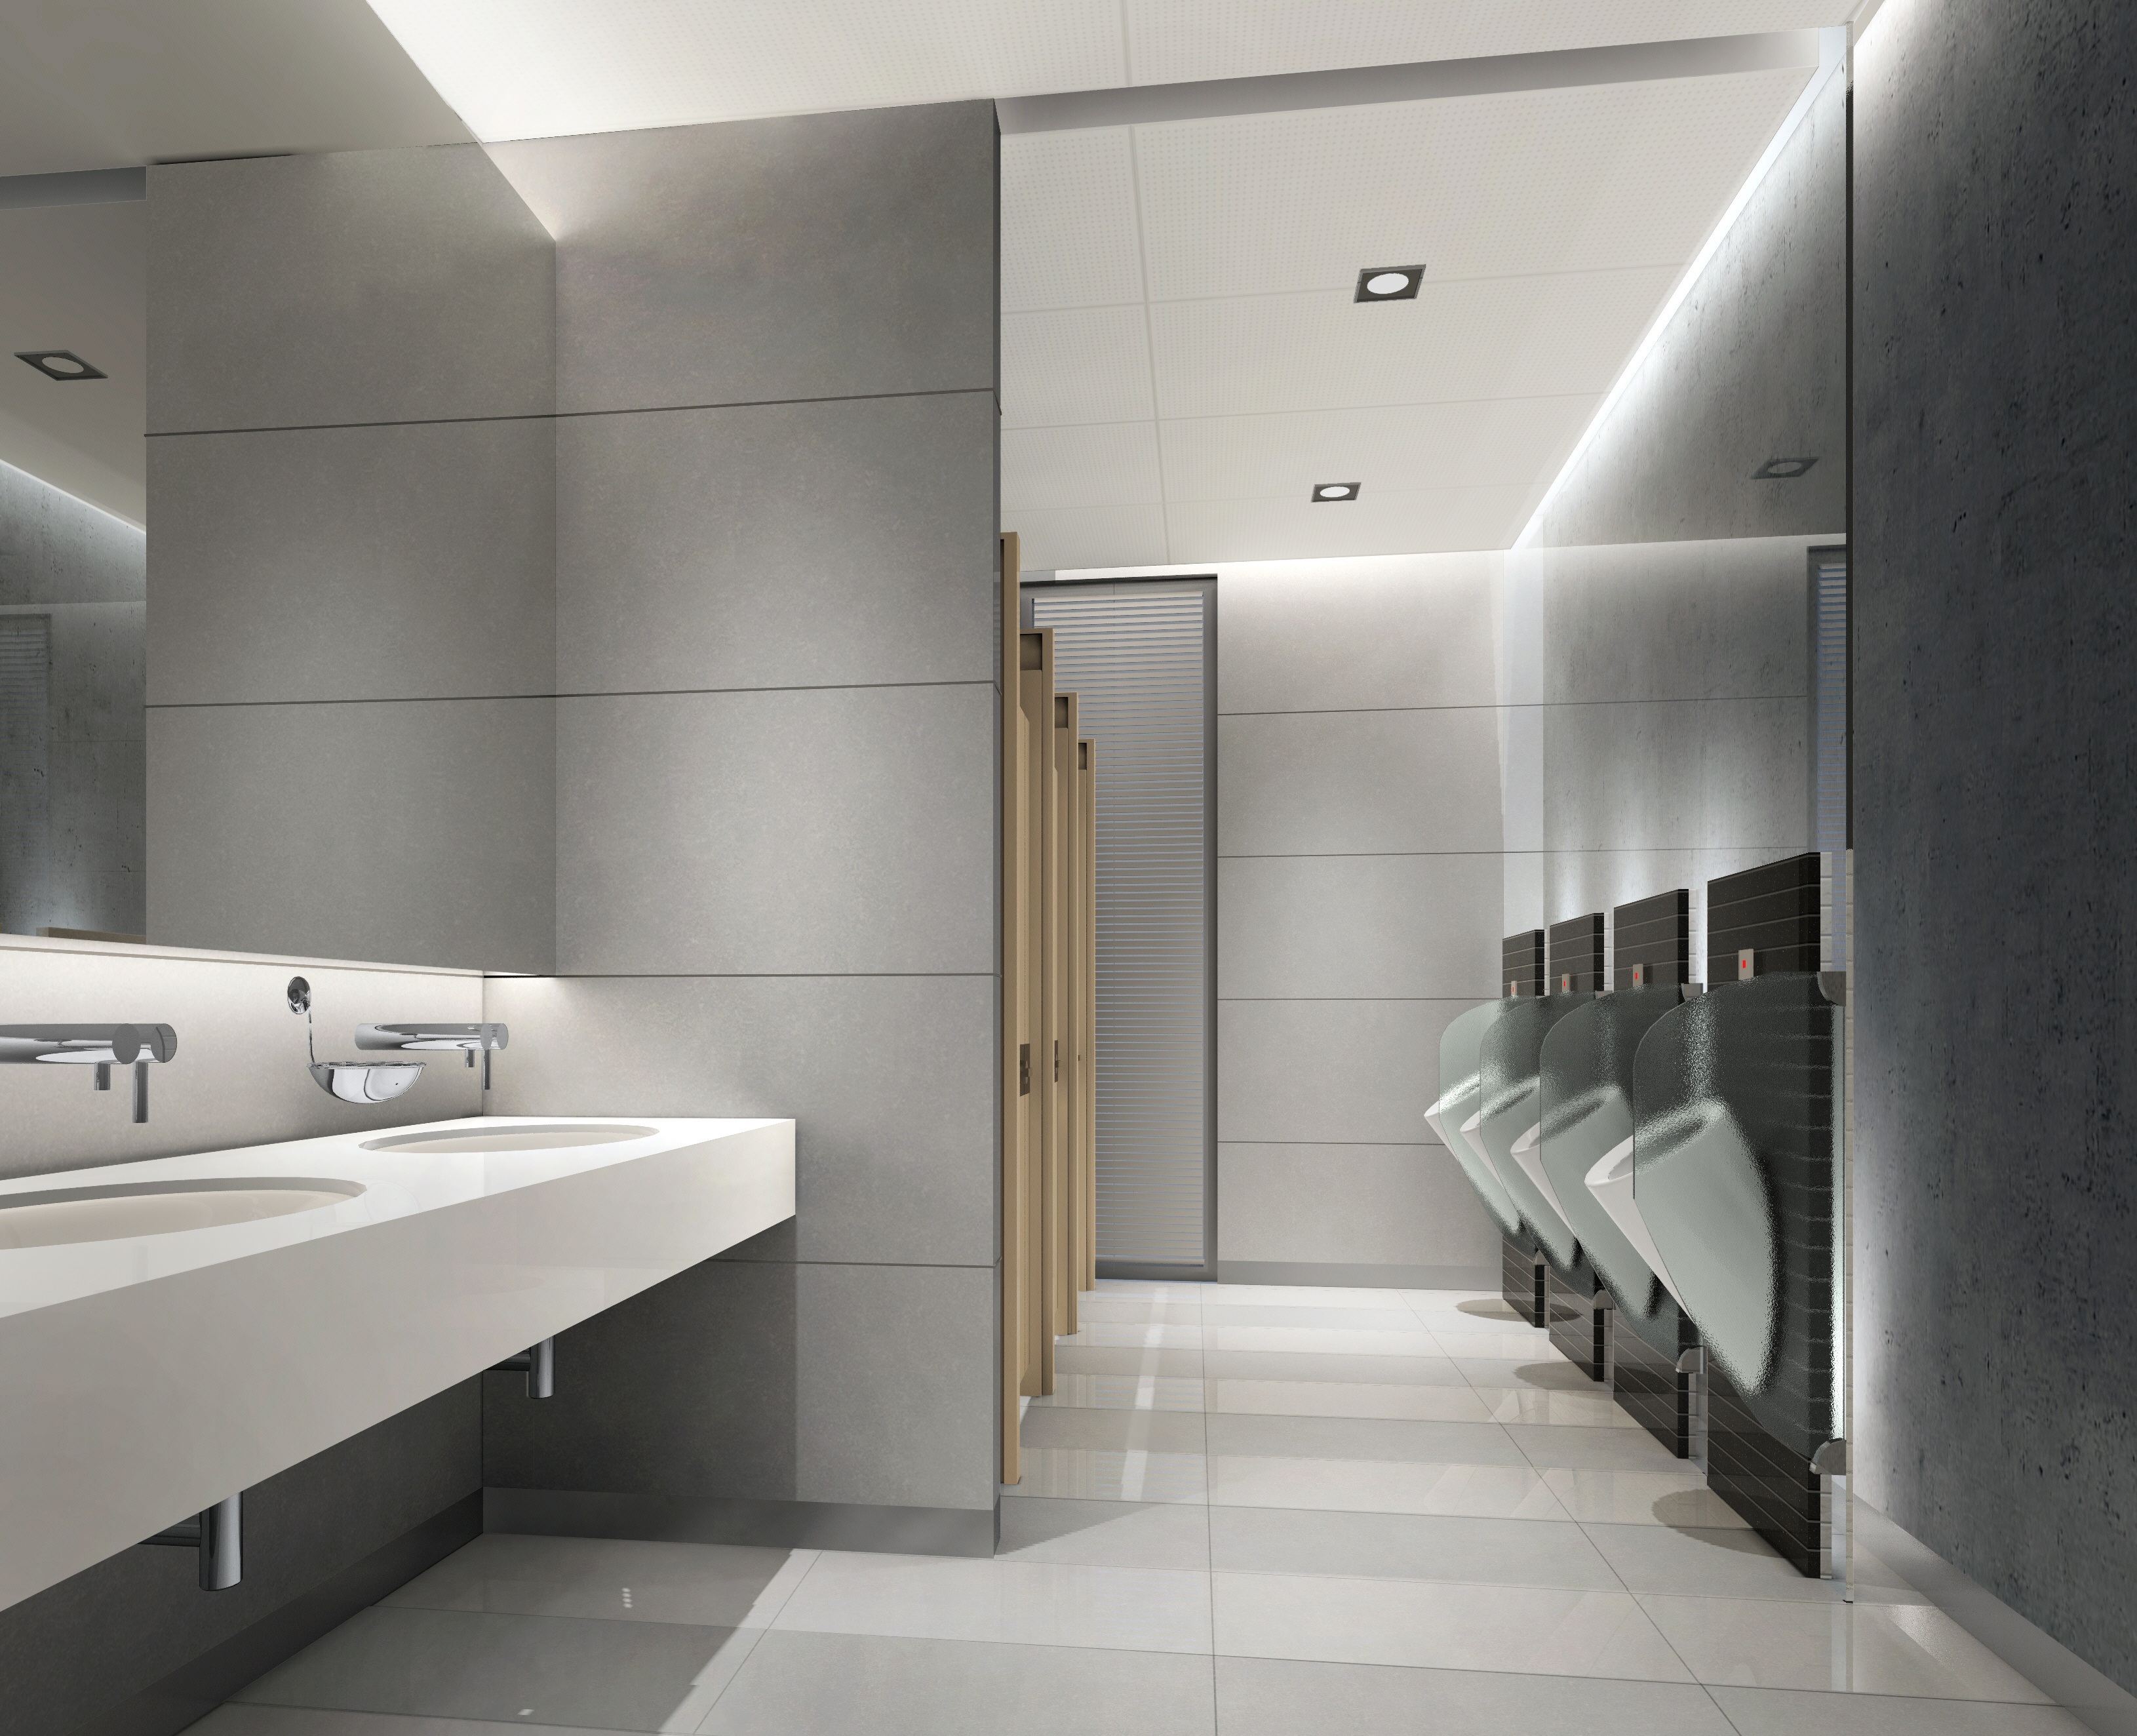
landscape, architecture, floor, interior, building, ceiling, property, professional, room, lighting, interior design, design, wc, visualization, flooring, cgi, rendering, daylighting, visualization 3d, architectural visualization